Artyom Serdyuk

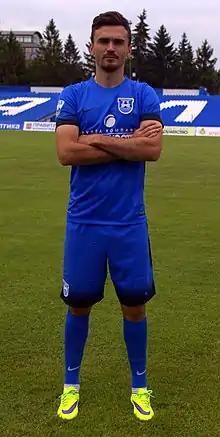
Serdyuk with Baltika Kaliningrad in 2016

Artyom Sergeyevich Serdyuk (born 22 January 1990) is a Russian professional football player who plays as a striker for Tajikistan Higher League club Khujand.